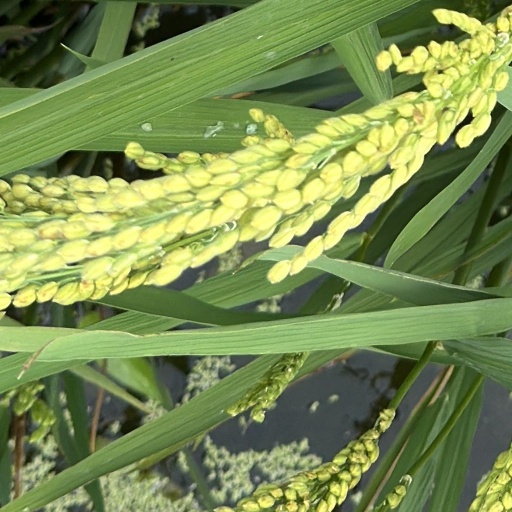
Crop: rice